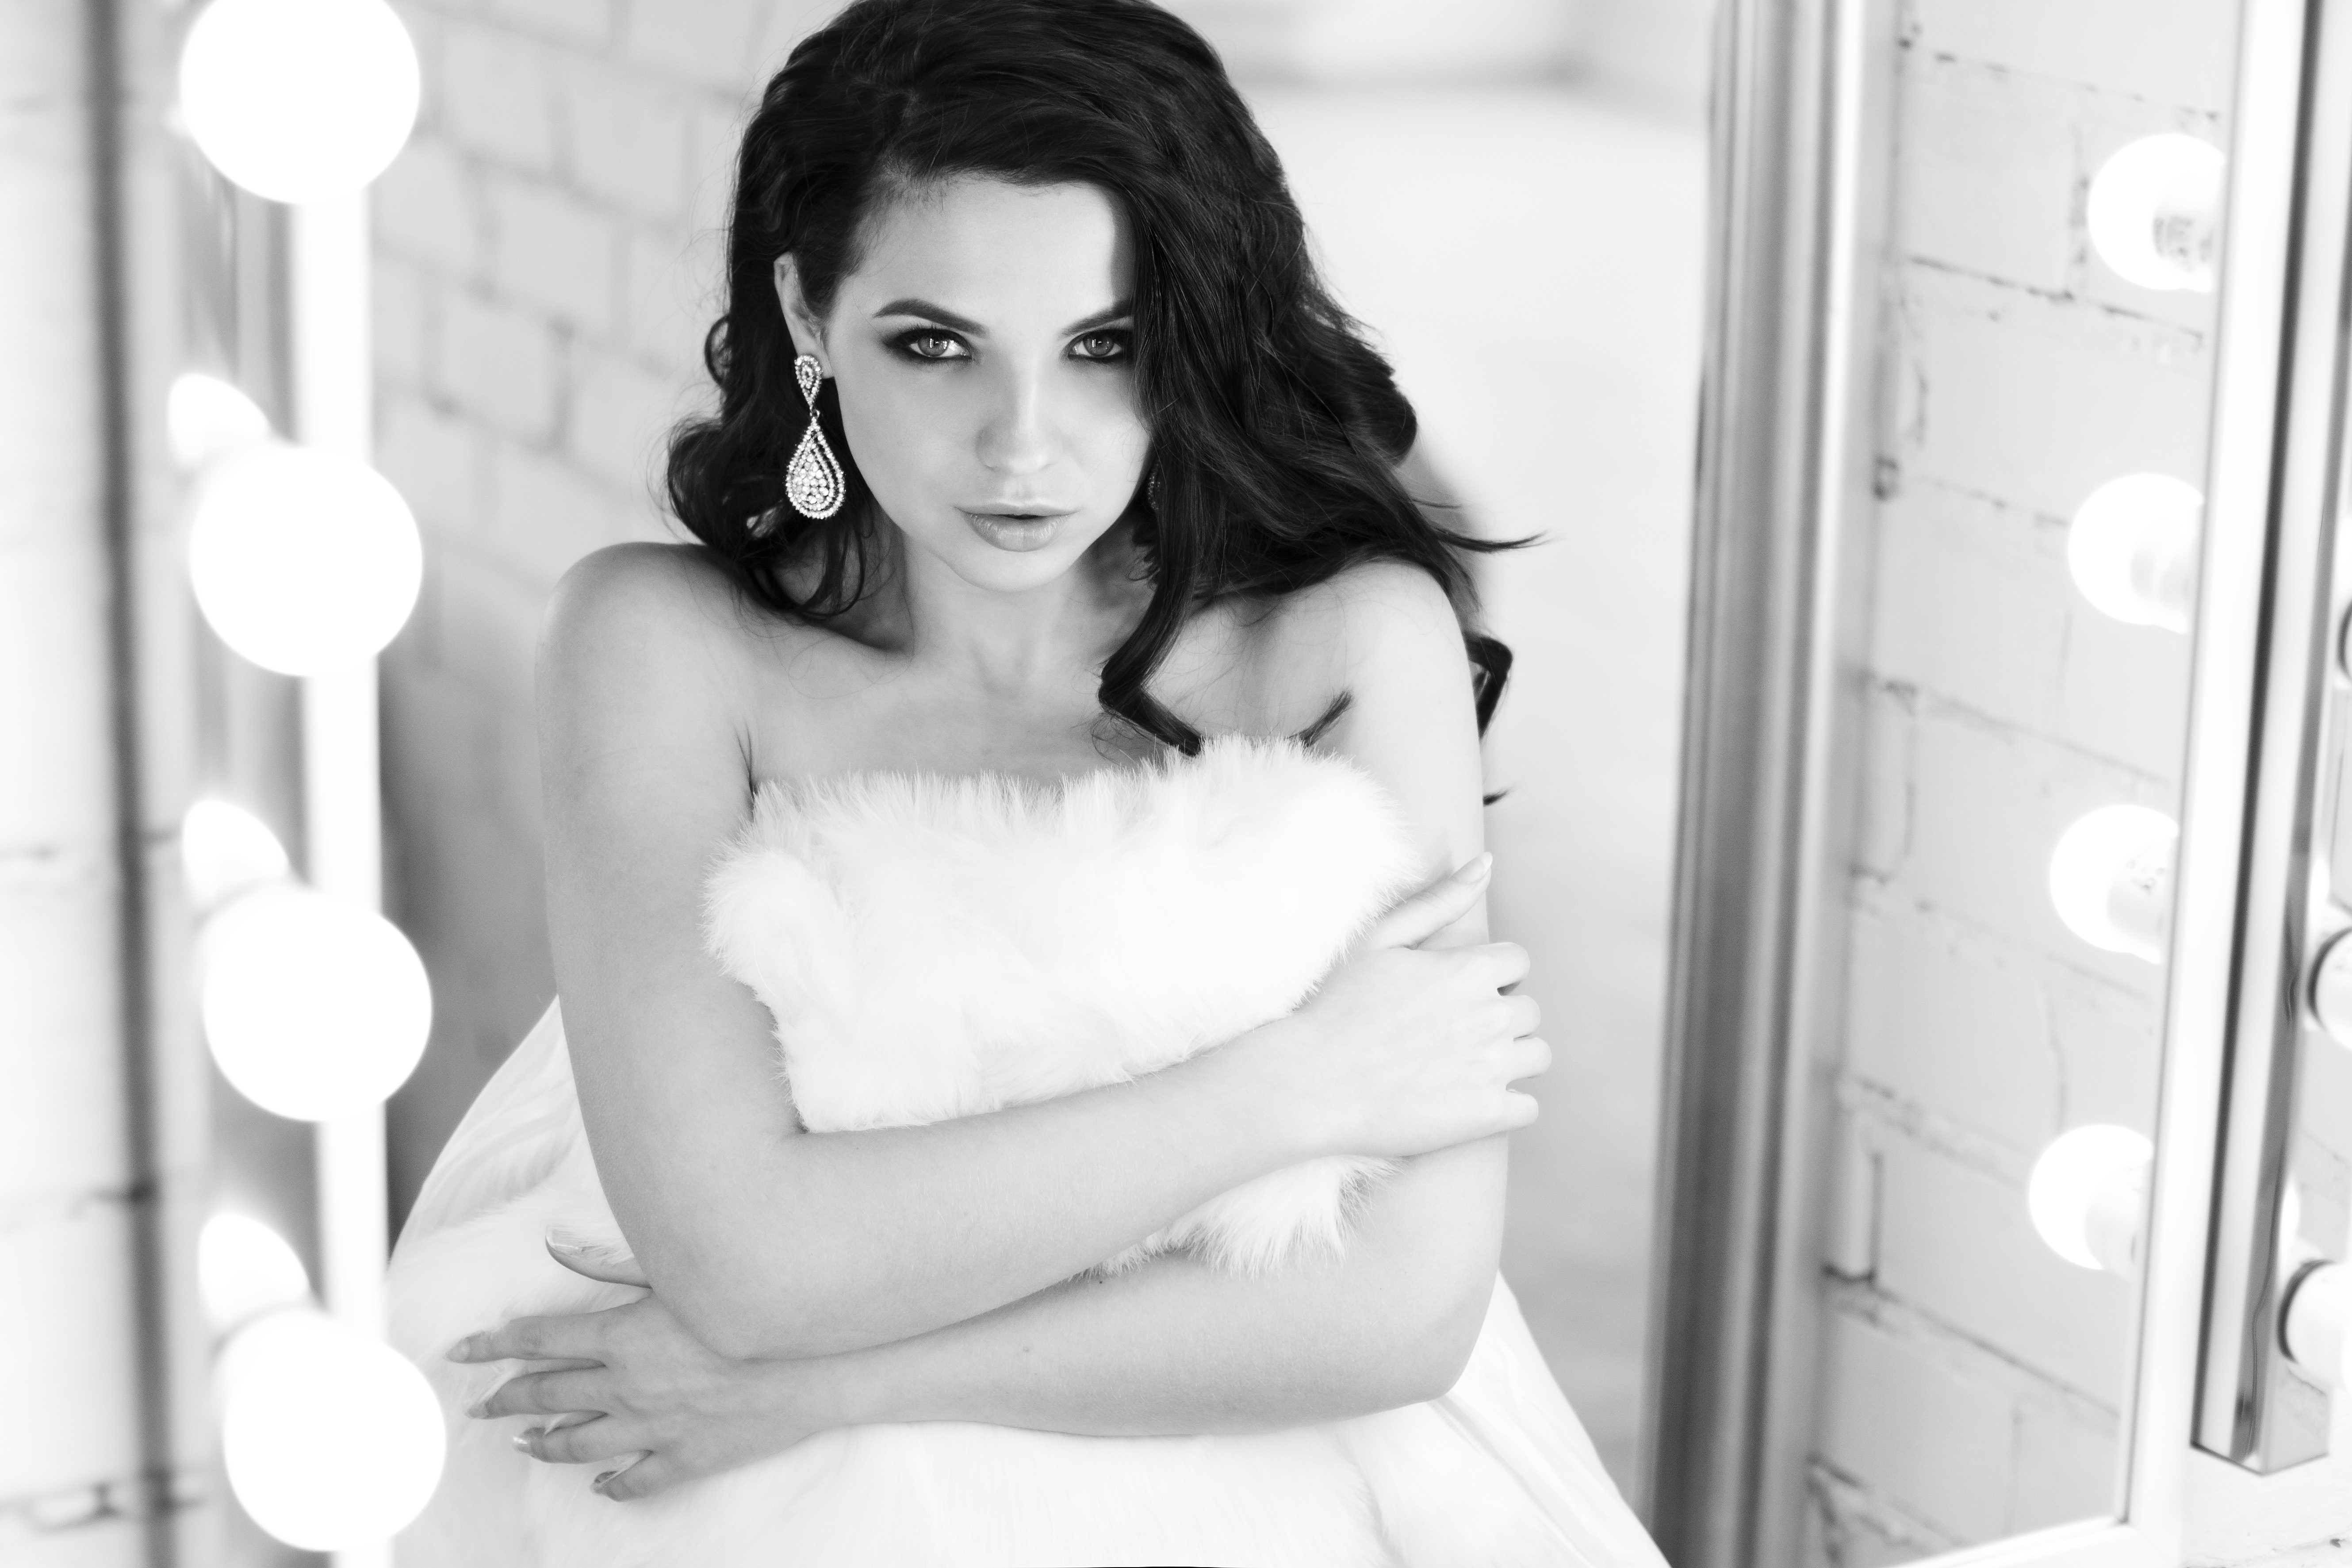
person, black and white, girl, woman, white, photography, view, brunette, portrait, model, reflection, fashion, lamp, monochrome, bride, makeup, brick wall, long hair, face, nose, earrings, mirror, photograph, beauty, russian, photo shoot, bijouterie, monochrome photography, portrait photography